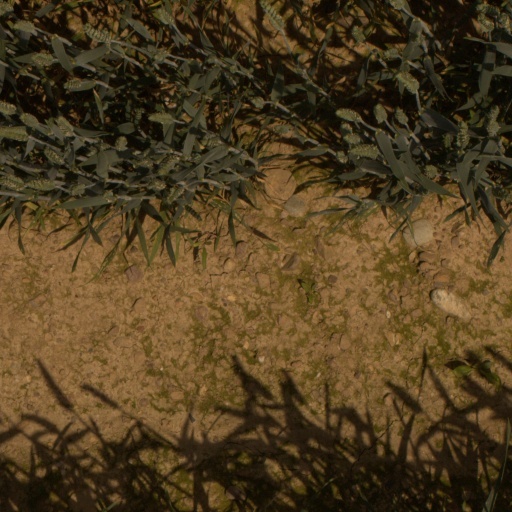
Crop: wheat